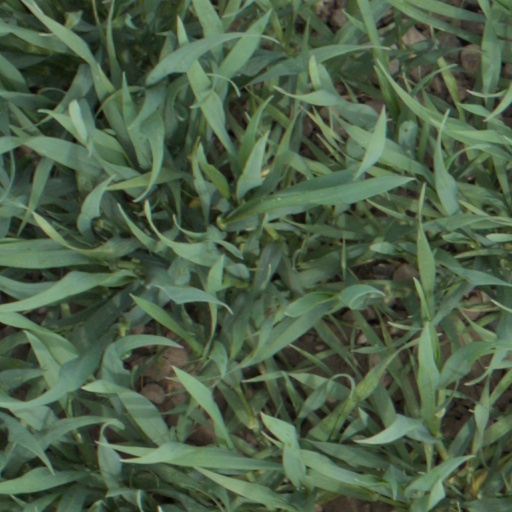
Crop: wheat